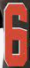
Number: 6